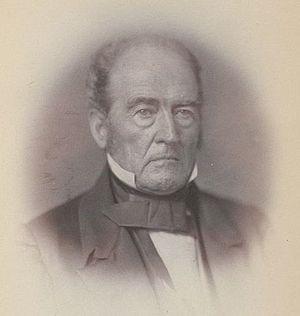
L'élection présidentielle américaine de 1860 fut marquée par l'élection du premier président républicain de l'Histoire des États-Unis, Abraham Lincoln, qui fut à l'origine de l'abolition de l'esclavage dans ce pays.